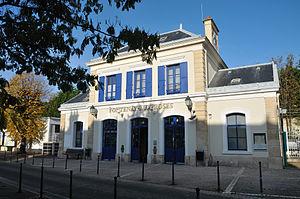
Gare de Fontenay-aux-Roses, Hauts-de-Seine, France
La gare de Fontenay-aux-Roses est une gare ferroviaire française de la ligne de Sceaux, située dans la commune de Fontenay-aux-Roses.